Taigen Dan Leighton

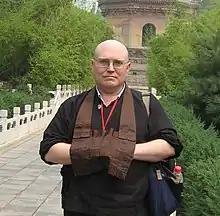

Taigen Dan Leighton (born 1950, grew up in Pittsburgh, PA) is a Sōtō priest and teacher, academic, and author. He is an authorized lineage holder and Zen teacher in the tradition of Shunryū Suzuki and is the founder and Guiding Teacher of Ancient Dragon Zen Gate in Chicago, Illinois. Leighton is also an authorized teacher in the Japanese Sōtō School ("kyōshi").